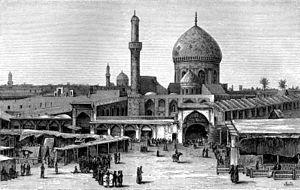
Le vilayet de Bagdad — en turc ottoman : ولايت طونه — est un vilayet de l'Empire ottoman. Créé en 1869, il disparaît en 1918. Sa capitale est Bagdad.